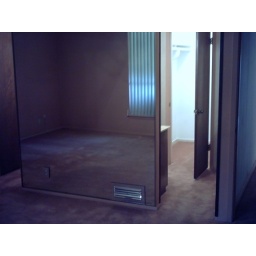
view of master bath from mirrored wall in the master bd.rm